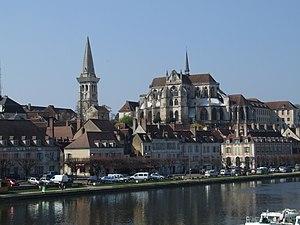
Abbaye Saint-Germain, Auxerre, Bourgogne, FRANCE
Cet article liste les abbayes bénédictines actives ou ayant existé sur le territoire français actuel. Il s'agit des abbayes de religieux suivant la règle de saint Benoît, à l'exclusion des cisterciens.
La Vision d’Ansellus Scholasticus ou Vision d'Ansellus est le récit d’un songe fait par un moine au XIᵉ siècle, alors qu’il est de passage à l’abbaye Saint-Rémi de Reims. Dans son rêve, le Christ descend de sa croix et l’invite à le suivre en enfer pour délivrer les âmes prisonnières et les amener aux cieux. Son heure n’étant pas venue, il doit revenir sur terre et le Christ confie à un démon la tâche de l’accompagner et de le protéger des autres démons. Au retour, le moine apprend du démon que chaque année, à l’occasion de la fête de Pâques, le Christ revient en enfer pour délivrer les âmes des pêcheurs dont les péchés ne sont pas assez graves pour mériter la damnation éternelle.
L'abbaye Saint-Germain, à Auxerre, est une ancienne abbaye bénédictine fondée au Vᵉ siècle par saint Germain d'Auxerre avec l'un de ses disciples Saturnin.